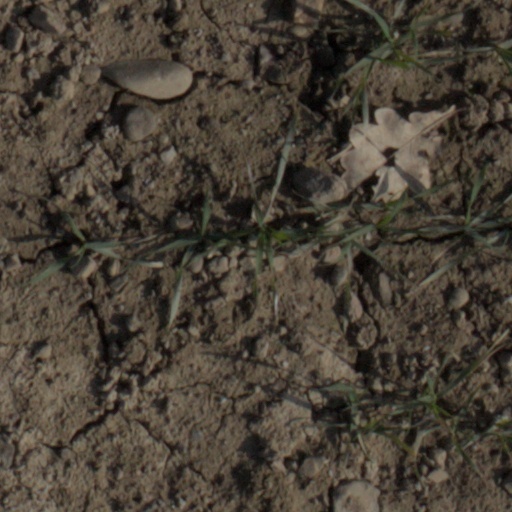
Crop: wheat